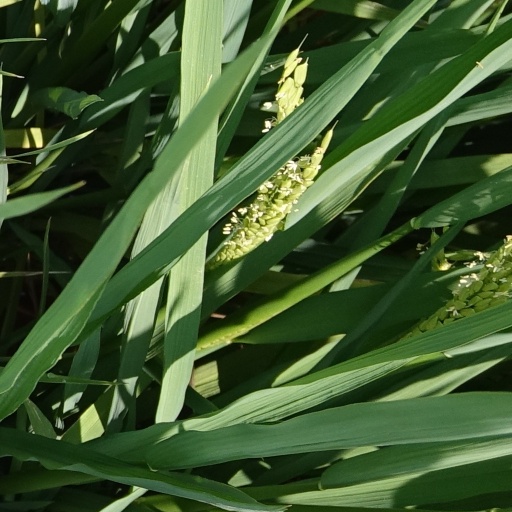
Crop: rice